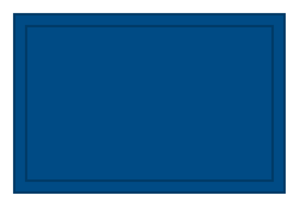
"Les Voltigeurs de Québec est le nom d'un régiment d'infanterie de la Première réserve des Forces armées canadiennes. Ayant été fondé en 1862 en tant que The 9th Battalion Volunteer Militia Rifles, Canada, littéralement « Le 9ᵉ Bataillon de fusiliers de la milice volontaire, Canada », il s'agit du plus ancien régiment canadien-français. Ce bataillon devint un régiment en 1900 en adoptant le nom de 9th Regiment ""Voltigeurs de Québec"", littéralement le « 9ᵉ Régiment ""Voltigeurs de Québec"" ». En 1954, celui-ci fusionna avec Le Régiment de Québec. De plus, de 1965 à 1966, il était fusionné avec The Royal Rifles of Canada.
The Black Watch (Royal Highland Regiment) of Canada, littéralement « La Garde noire du Canada », abrégé en RHR et communément appelé simplement le Black Watch, est un régiment d’infanterie de la Première réserve de l'Armée canadienne. Établi en 1862, en tant que le 5th Battalion Volunteer Militia Rifles, Canada, littéralement le « 5ᵉ Bataillon de la Milice volontaire, Canada », il s'agit du plus ancien régiment écossais au Canada. Au cours de son histoire, il adopta différents noms dont 5th Regiment “Royal Scots of Canada” et 5th Regiment “Royal Highlanders of Canada” avant d'adopter son nom actuel en 1953.
Le 5ᵉ Régiment d'artillerie légère du Canada est un régiment d'artillerie de la Force régulière des Forces armées canadiennes. Il est stationné sur la base des Forces canadiennes Valcartier au Québec et fait partie du 5ᵉ Groupe-brigade mécanisé du Canada au sein de la 2ᵉ Division du Canada.
La 2ᵉ Division du Canada est responsable de la création et du maintien d'une force terrestre polyvalente prête à l'opération pour l'Armée canadienne dans la province de Québec, au Canada, afin d'atteindre les objectifs de défense du Canada, au Canada comme à l'étranger. Le commandement actuel a été créé en 2013 lorsque le Secteur du Québec de la Force terrestre a été renommée.
Le Régiment de Maisonneuve est un régiment d'infanterie de la Première réserve de l'Armée canadienne. Il fait partie du 34ᵉ Groupe-brigade du Canada au sein de la 2ᵉ Division du Canada et est stationné à Montréal au Québec.